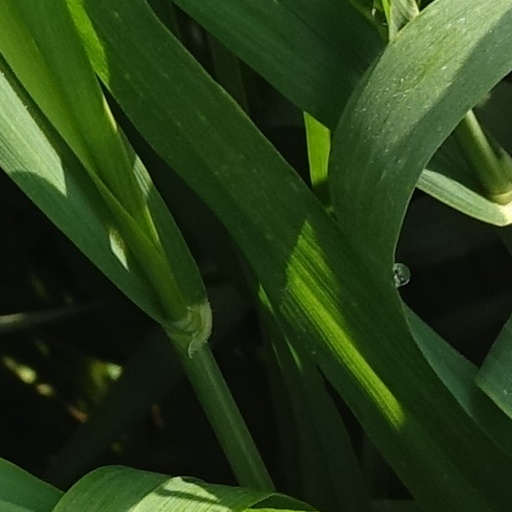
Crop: wheat